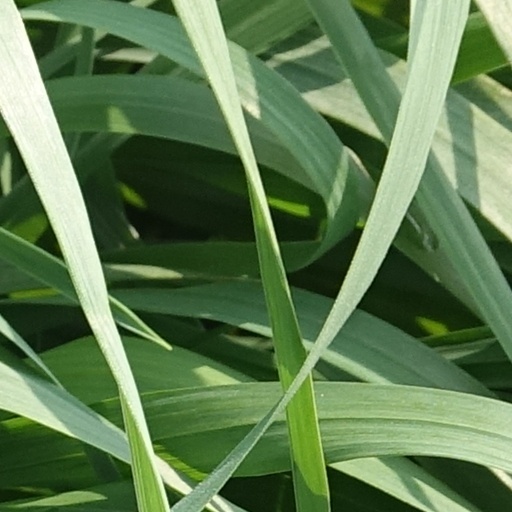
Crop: wheat